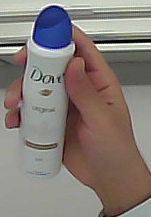
Product: dove_spray